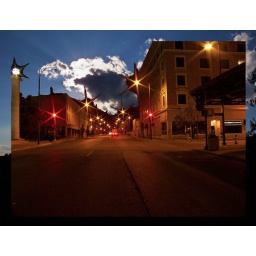
Cloud back ground added to a street night scene in Photoshop